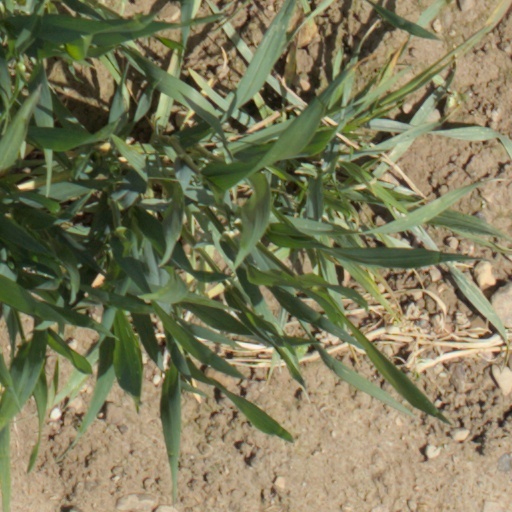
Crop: wheat